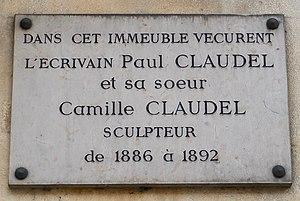
Plaque en hommage à Paul et Camille Claudel, 31 boulevard de Port-Royal (Paris, 13e).
Camille Claudel née à Fère-en-Tardenois le 8 décembre 1864, et morte à Montdevergues le 19 octobre 1943, est une sculptrice et artiste peintre française.
Le boulevard de Port-Royal est une voie des 5ᵉ, 13ᵉ et 14ᵉ arrondissements de Paris.